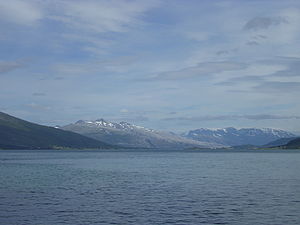
Litlsjona
Litlsjona
Litlsjona
Litlsjona er en fjord eller et sund i Nesna kommune i Nordland fylke i Norge. Det ligger mellem Handnesøya i vest og Nesnahalvøya i øst. I syd begynder fjorden på nordsiden af øen Hugla og går 15 kilometer mod nordøst til Sjona.